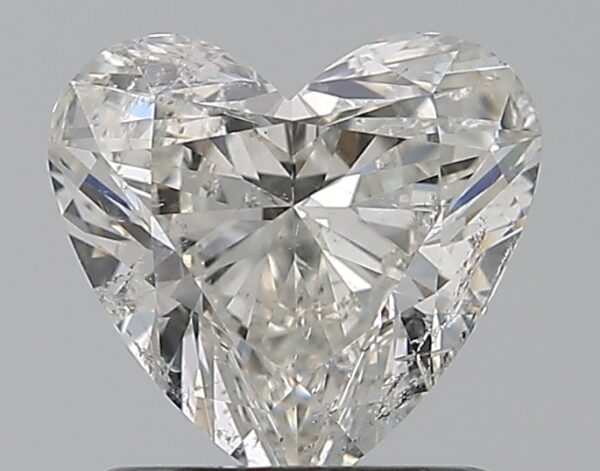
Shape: heart
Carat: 1
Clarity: SI2
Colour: G
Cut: VG
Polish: EX
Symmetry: VG
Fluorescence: N
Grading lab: HRD
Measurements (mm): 6.89 x 6.44 x 3.83